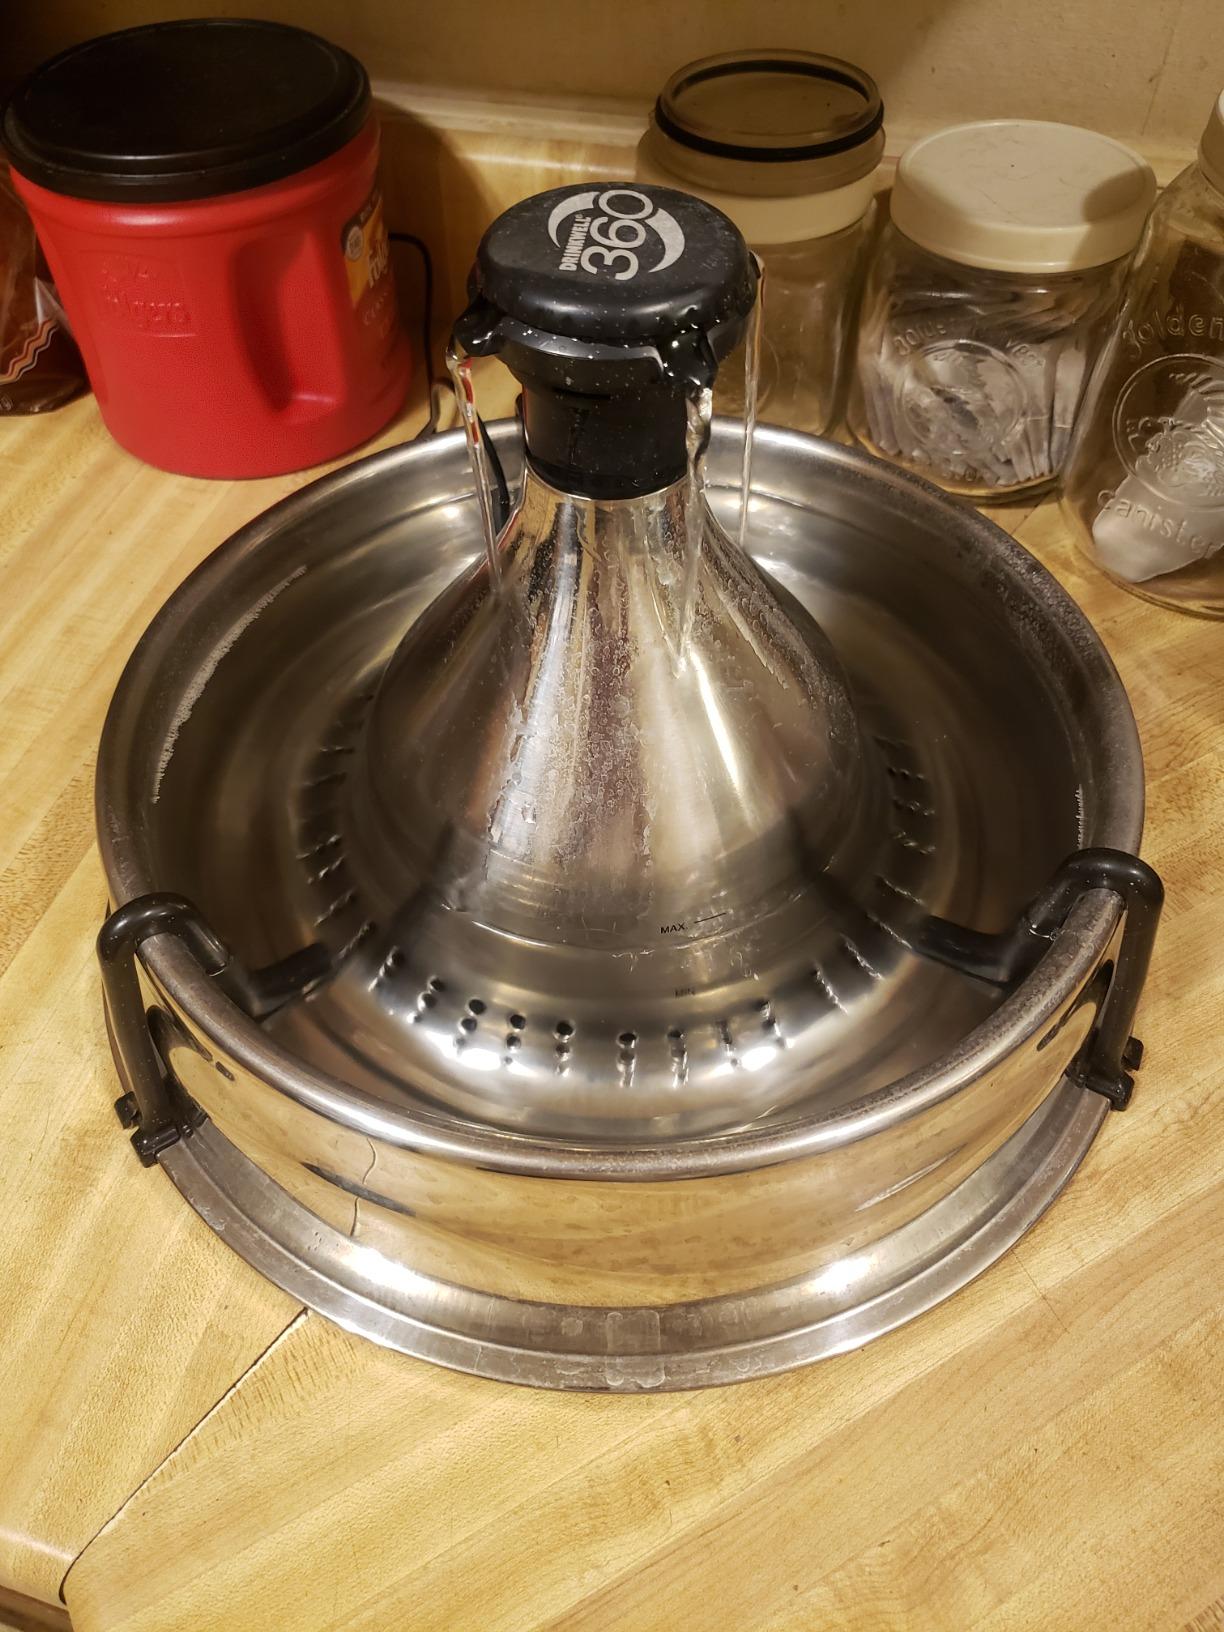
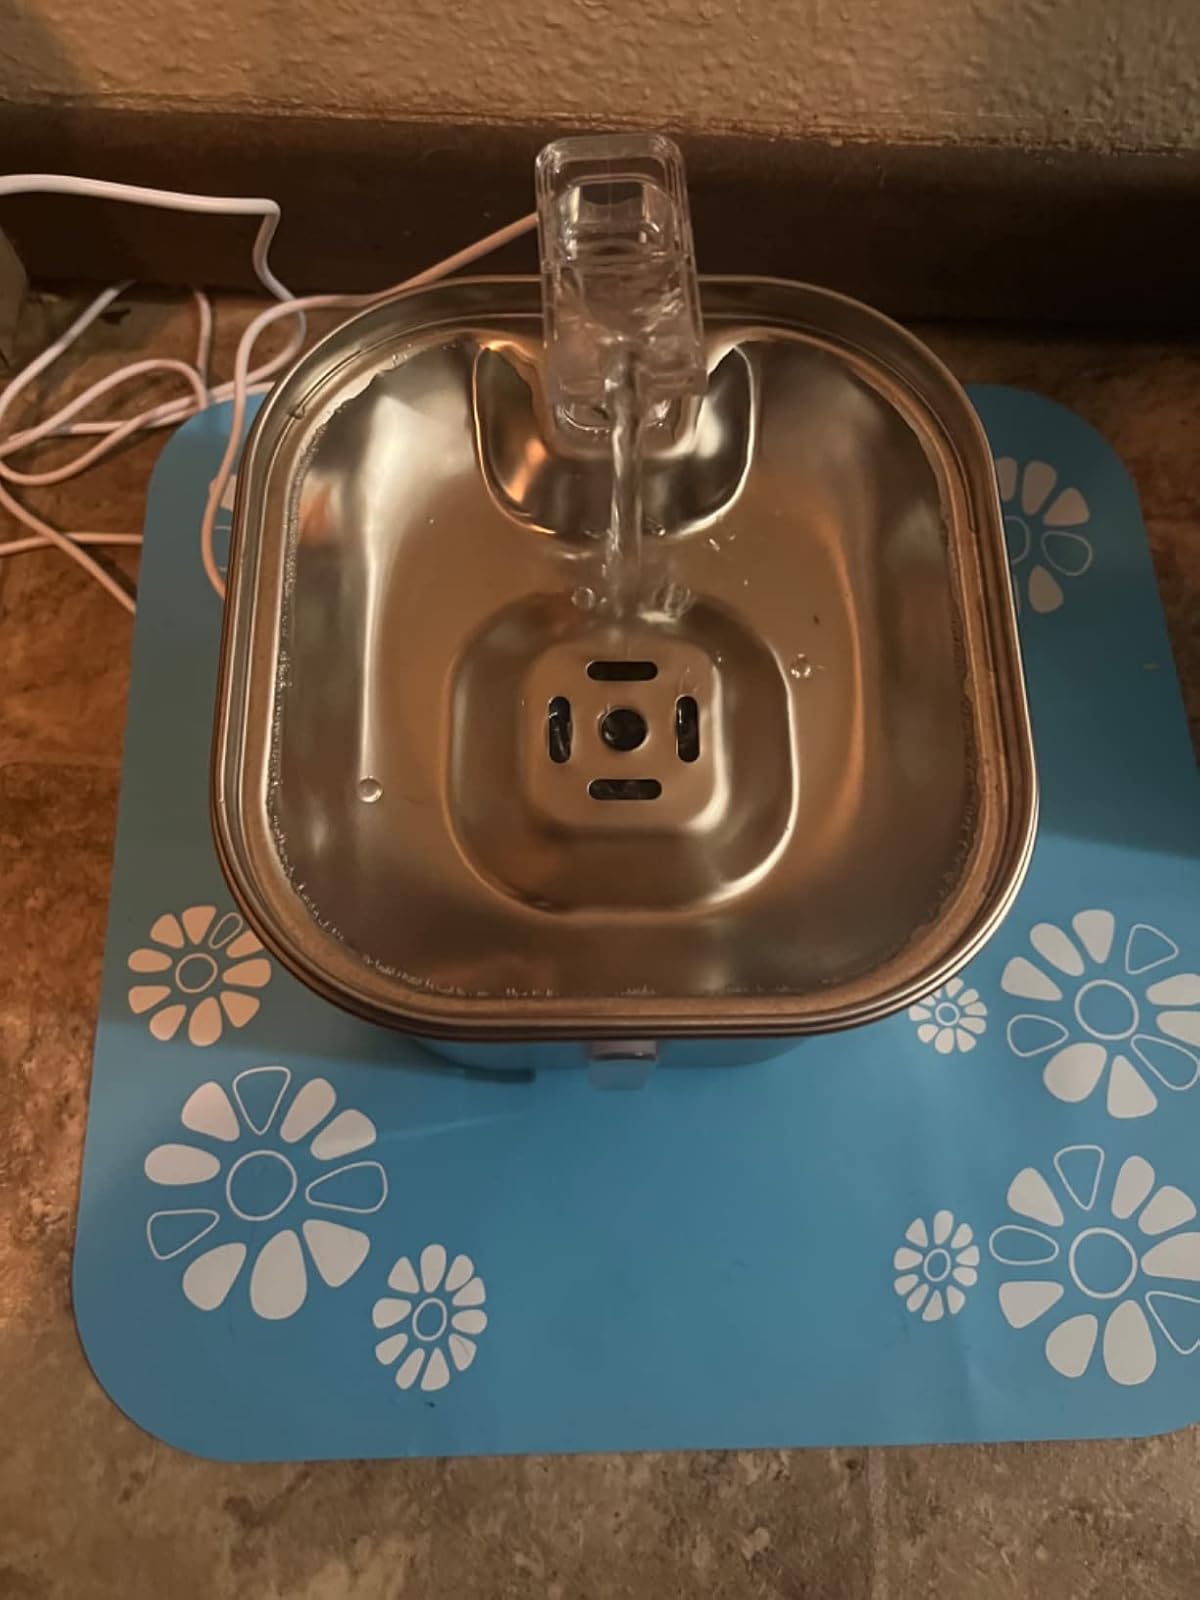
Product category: items_bowl
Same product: no